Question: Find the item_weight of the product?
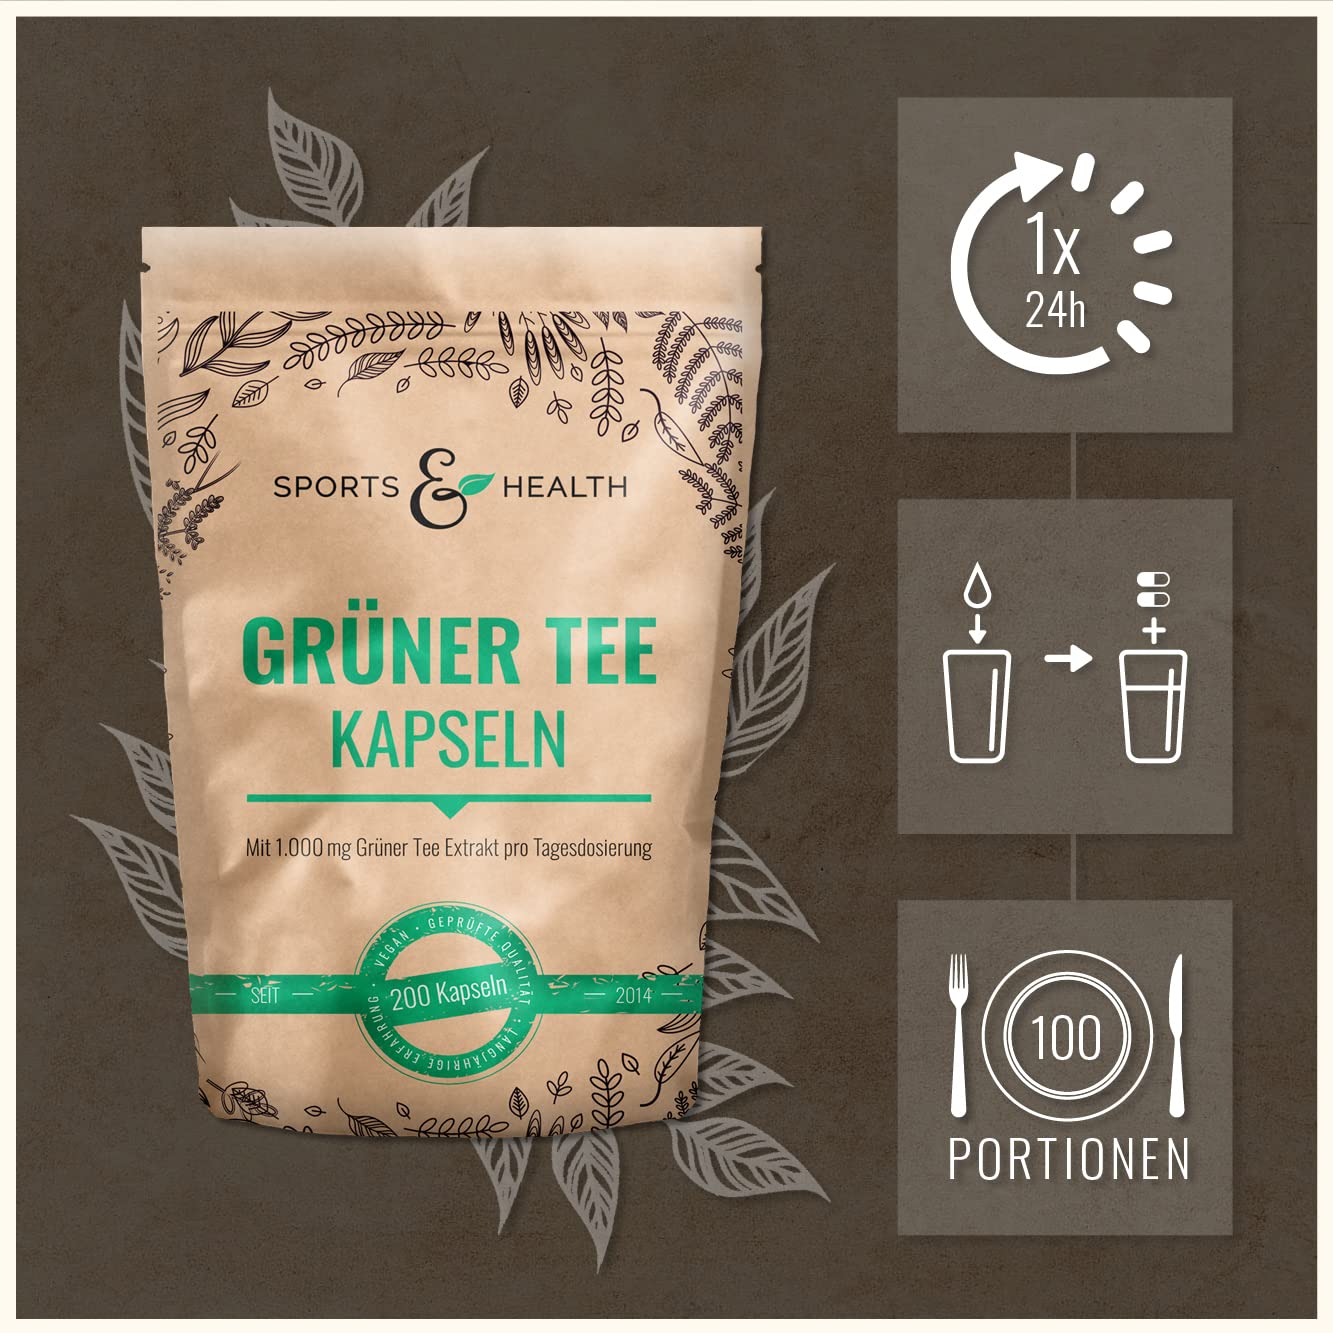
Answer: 1.0 milligram